Johannesburg Park station

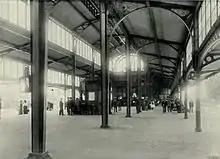
Interior of the 1897 Park Halt station

The second train line to reach Johannesburg was therefore from Cape Town with the first train arriving on 15 September 1892. In 1893, Pretoria was finally connected to Johannesburg via a railway with the lines lowered from ground level closer to the station for public safety while to improve the connection to northern part of the town. A road bridge was constructed over the lines at King Georges Street and a pedestrian bridge built at the north end of Twist Street. This was soon followed by the ZAR's project to connect Pretoria to Delagoa Bay, with the first train arriving in Johannesburg from Lourenco Marques (Maputo) on 2 November 1894. The Colony of Natal would be connected to the goldfields on 2 January 1896 when the first train arrived in Johannesburg from Durban.